Warface

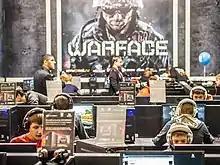
"Warface" play area at IgroMir 2013

Players can choose between five different classes: Sniper, Rifleman, Engineer, Medic, or SED (humanoid robot). Each class has its own specific combat role, with Medics reviving fallen and healing injured teammates, Engineers restoring and repairing armor and being able to revive SEDs, Riflemen providing additional ammunition, SEDs for suppressive fire and eliminating large groups of enemies in a short amount of time, and Snipers for engaging in long-range firefights.